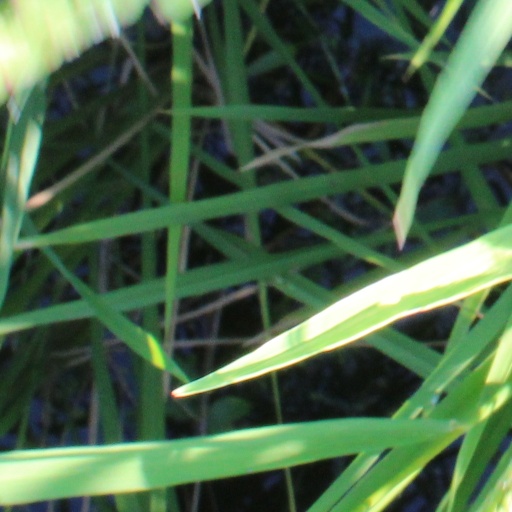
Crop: rice